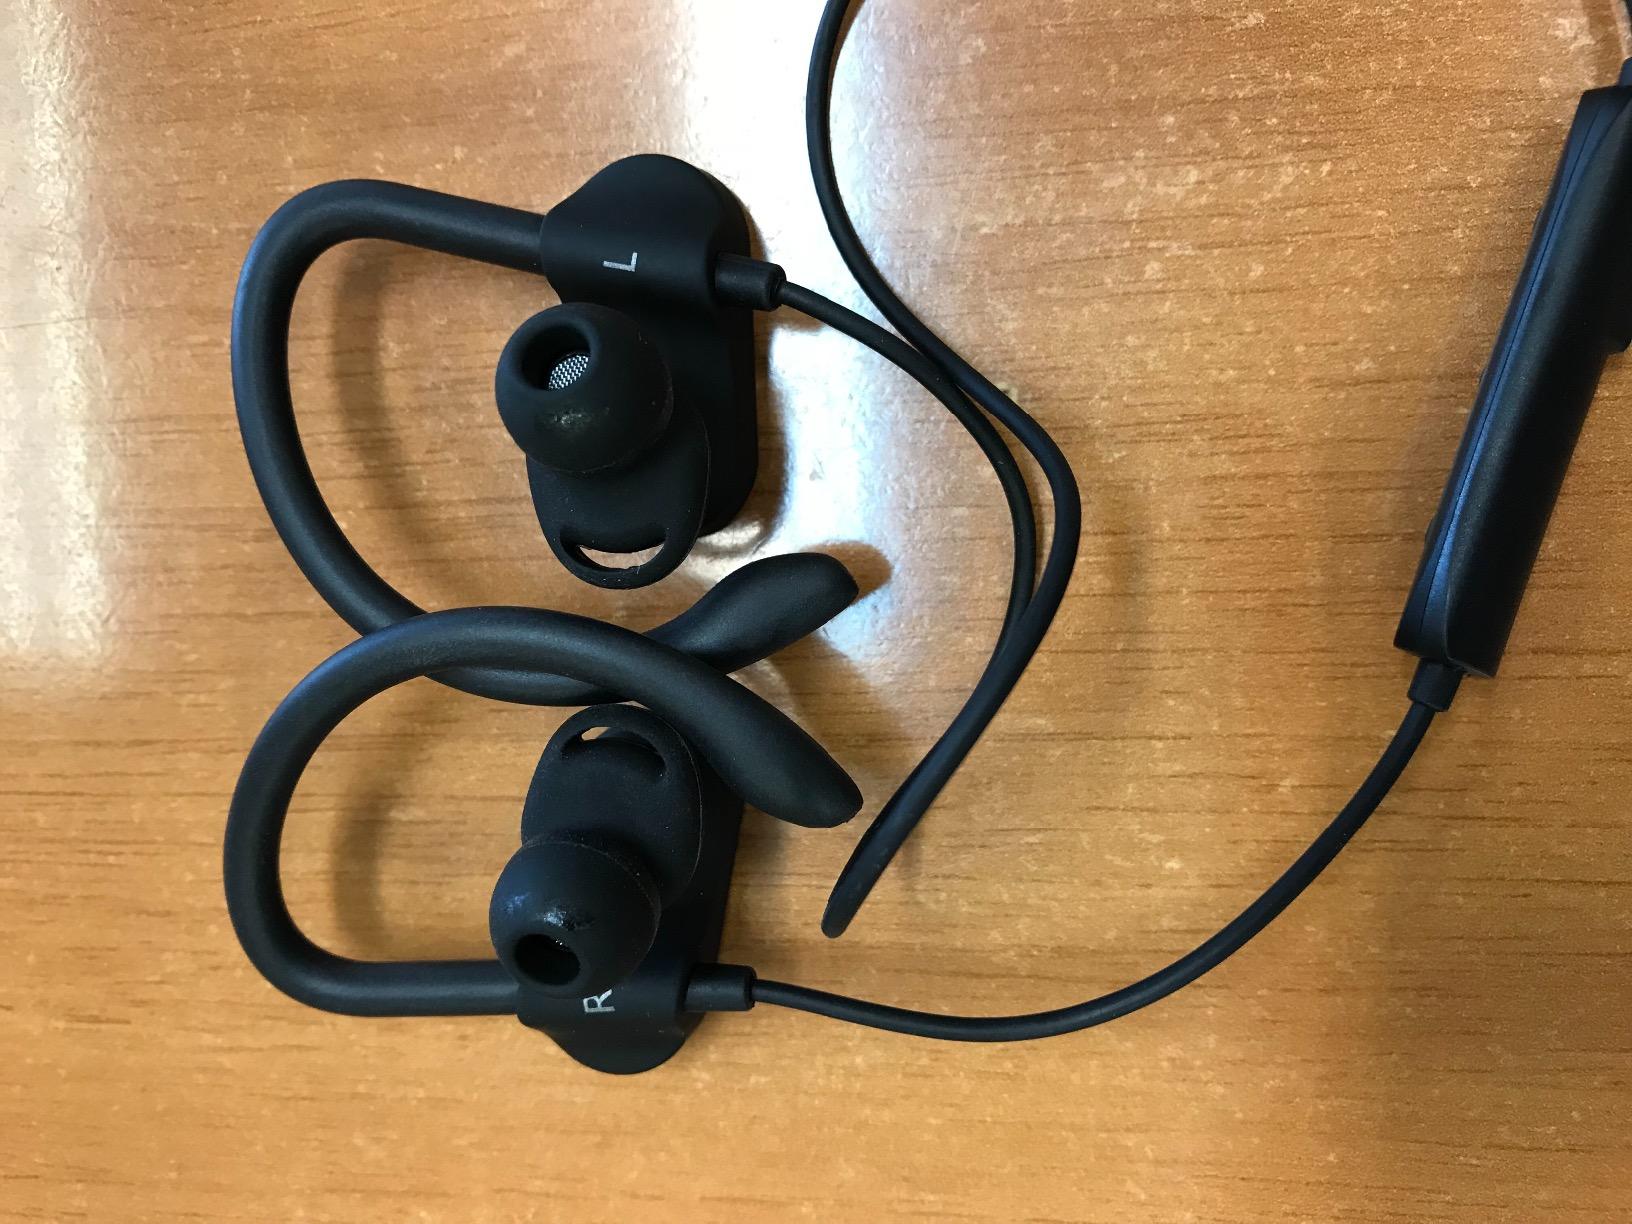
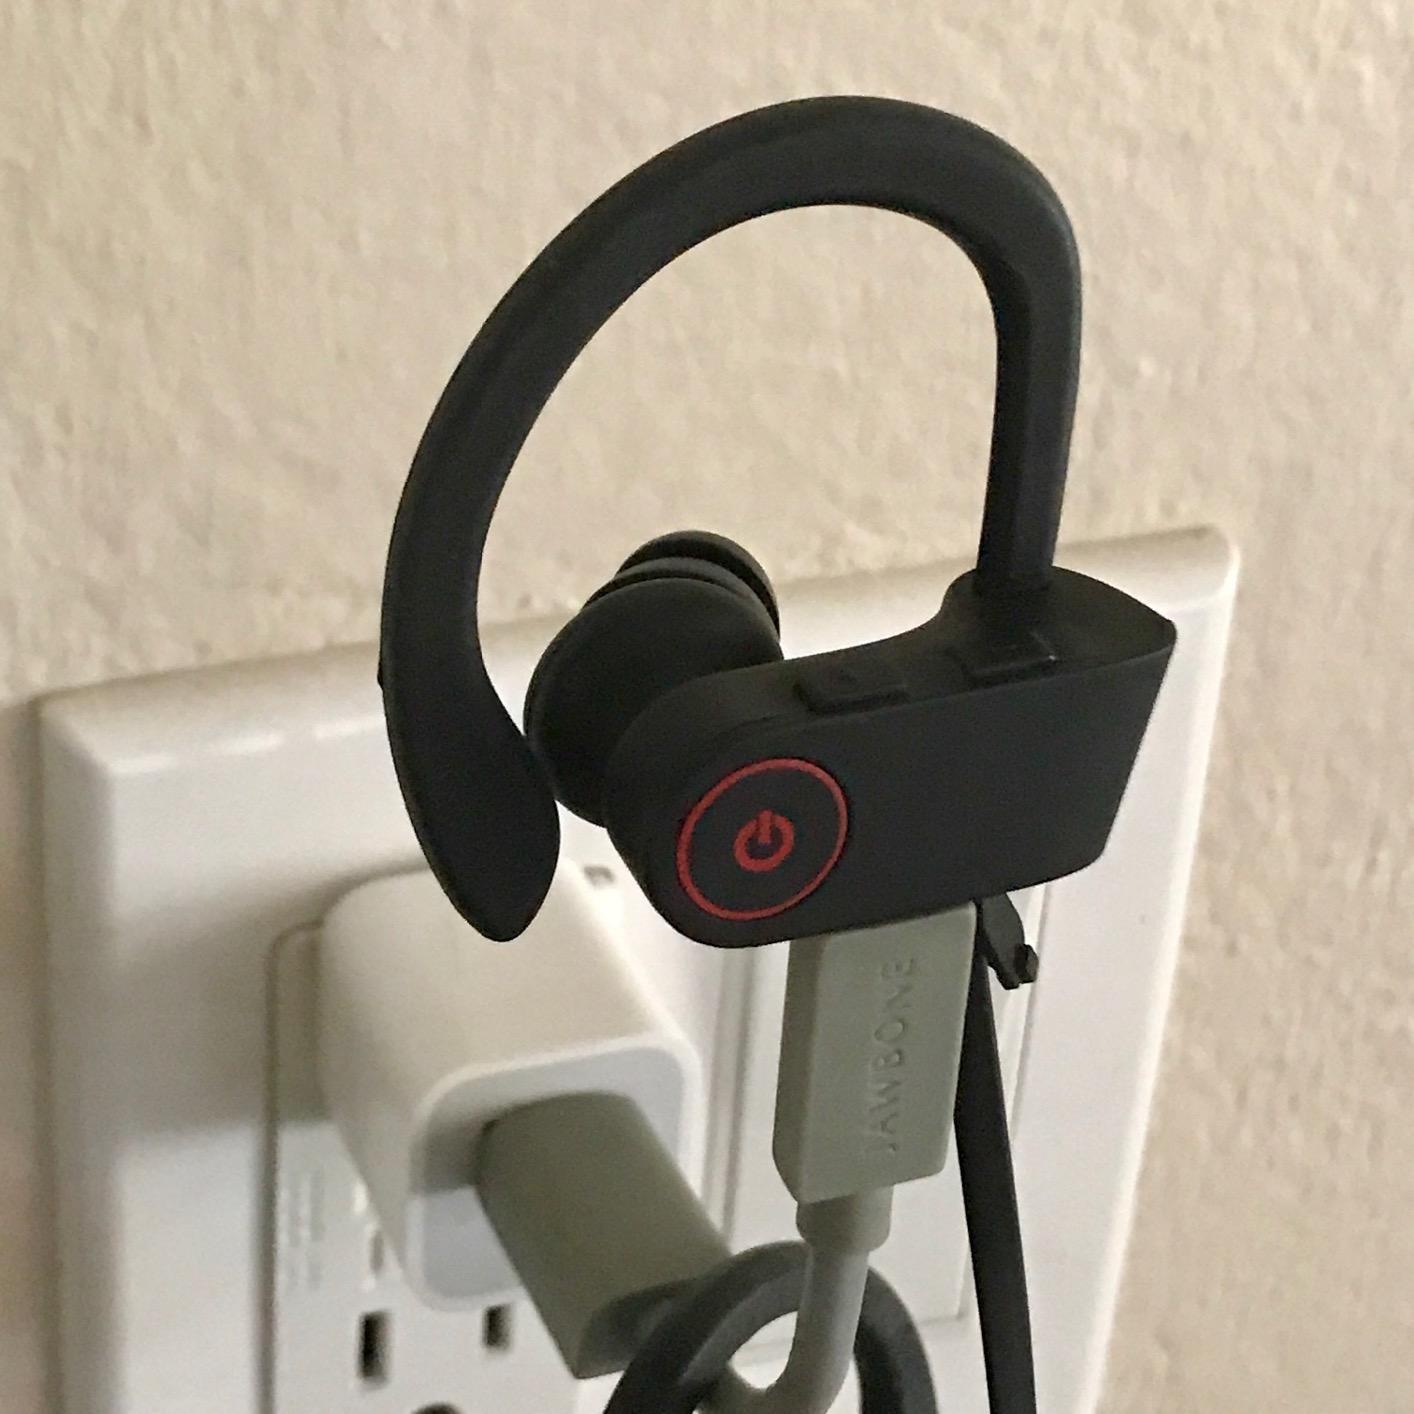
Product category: headphones
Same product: no